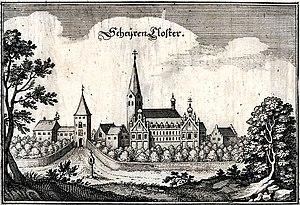
L'abbaye de Scheyern est une abbaye bénédictine du diocèse de Munich et de Freising, faisant partie de la congrégation bénédictine de Bavière.